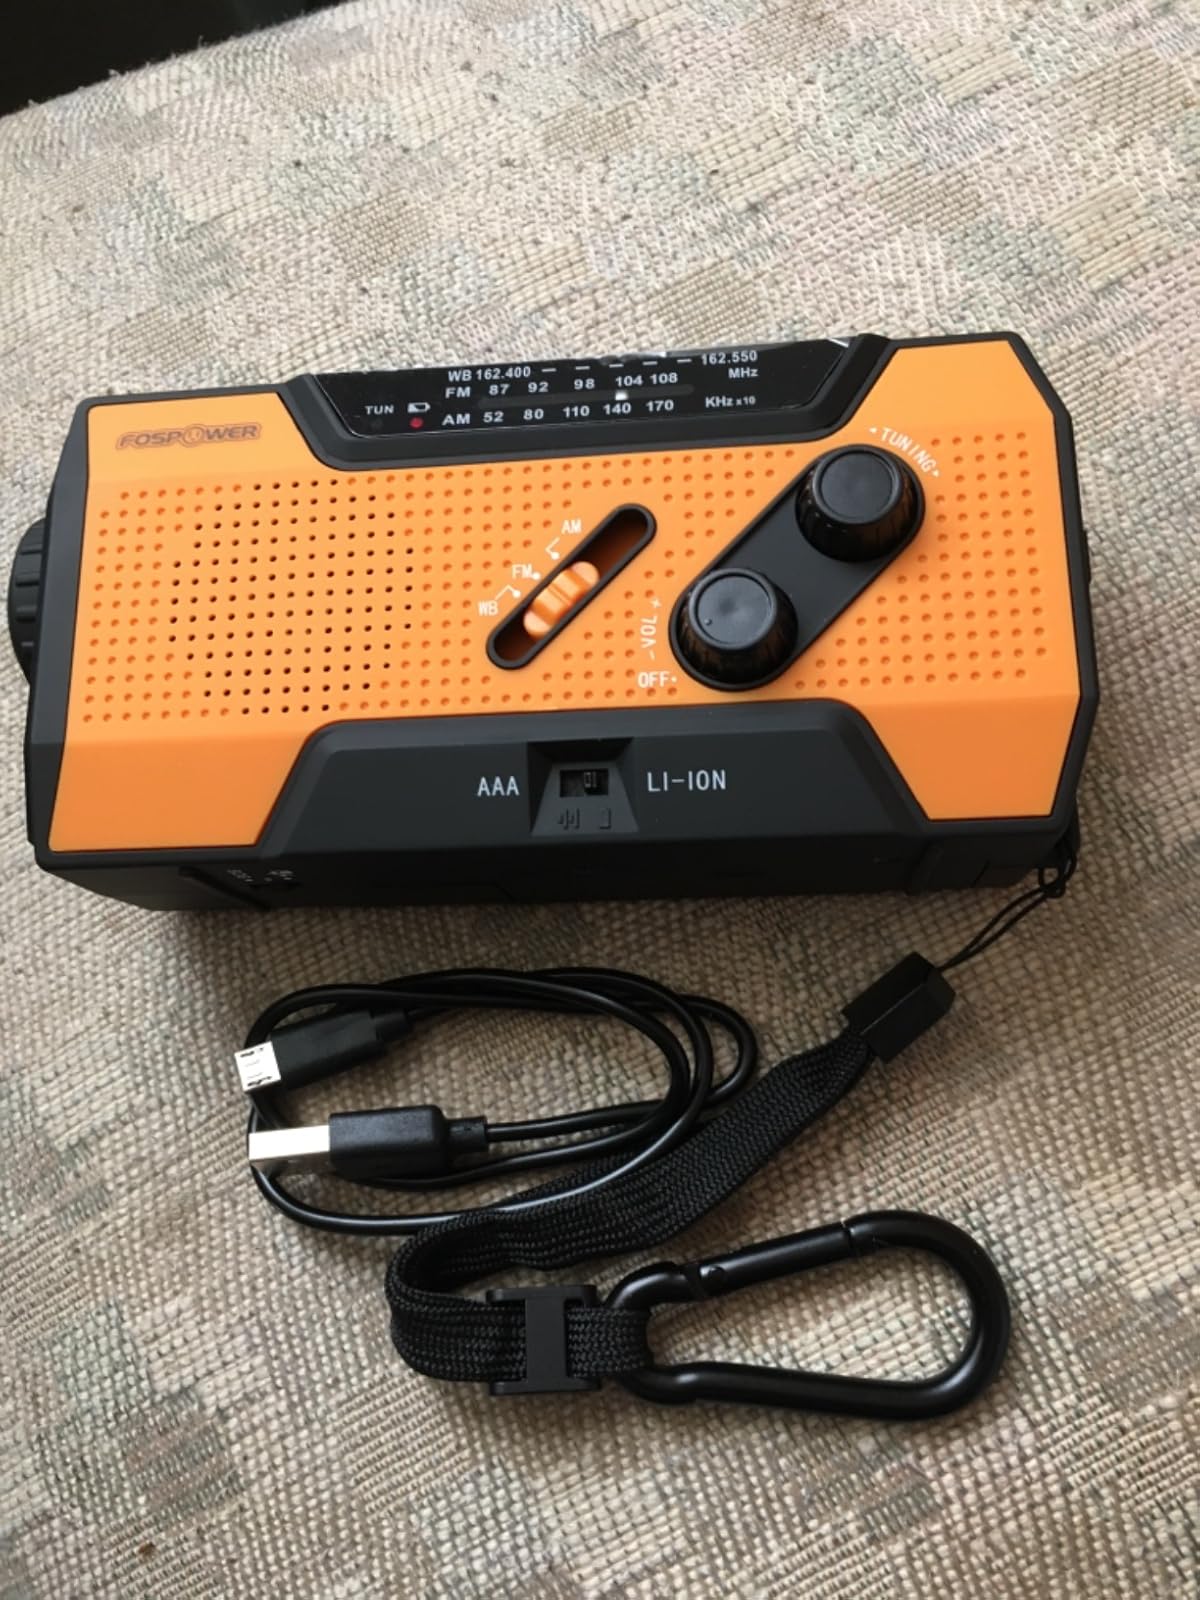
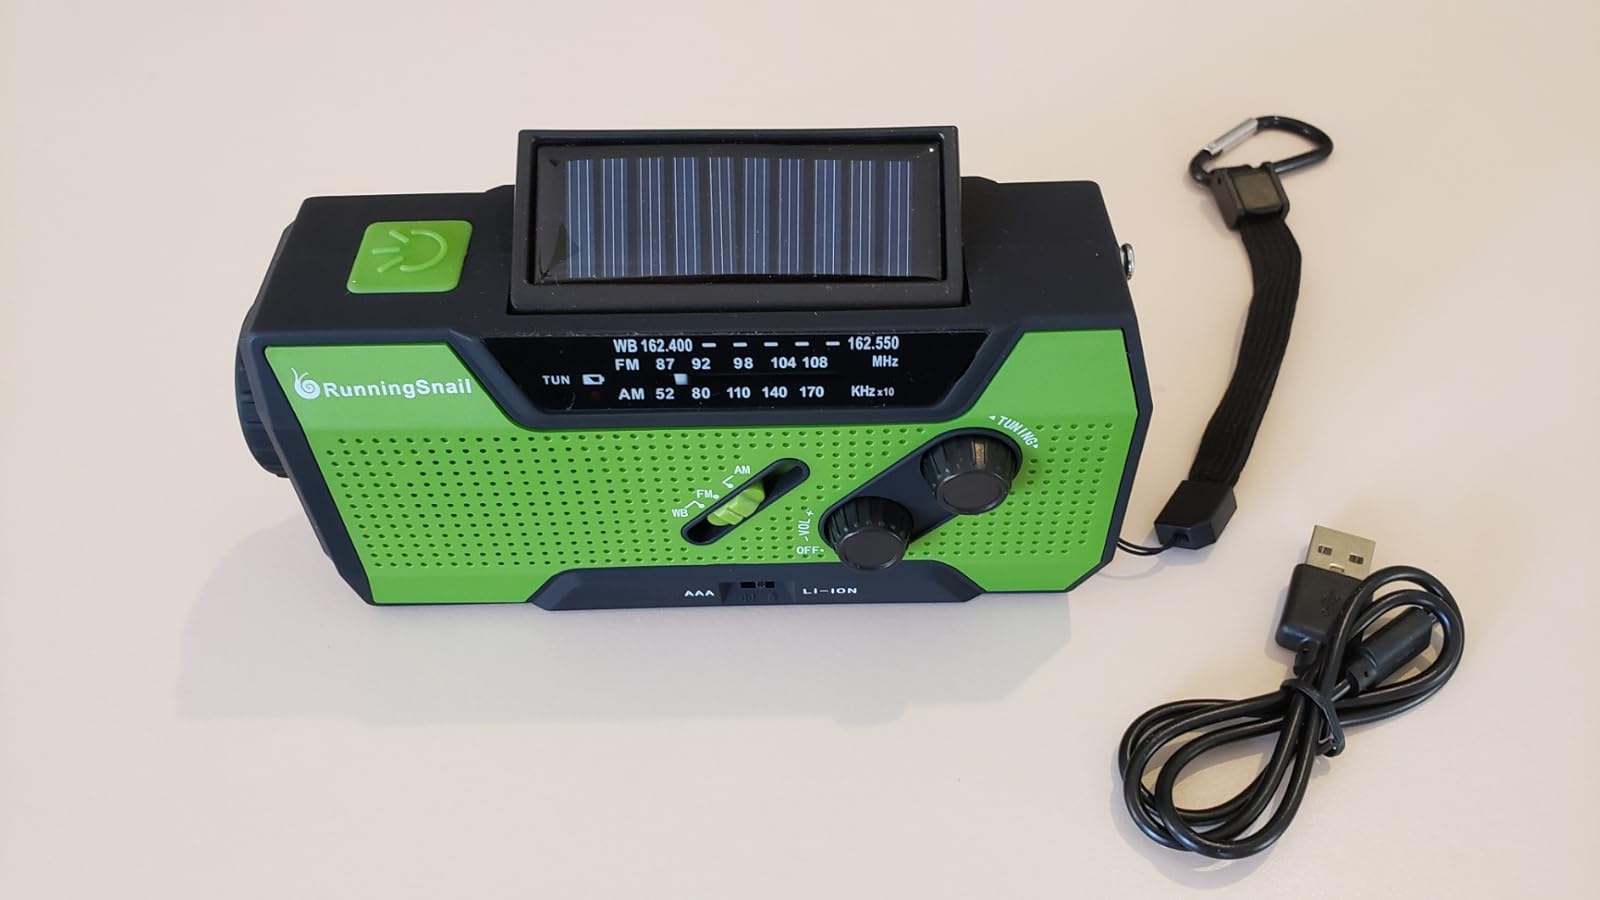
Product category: radio
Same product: no